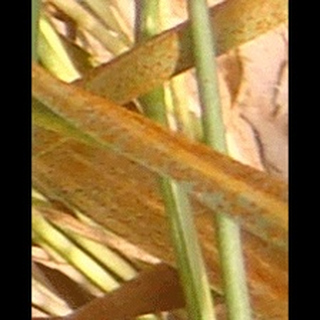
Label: wheat_brown_rust